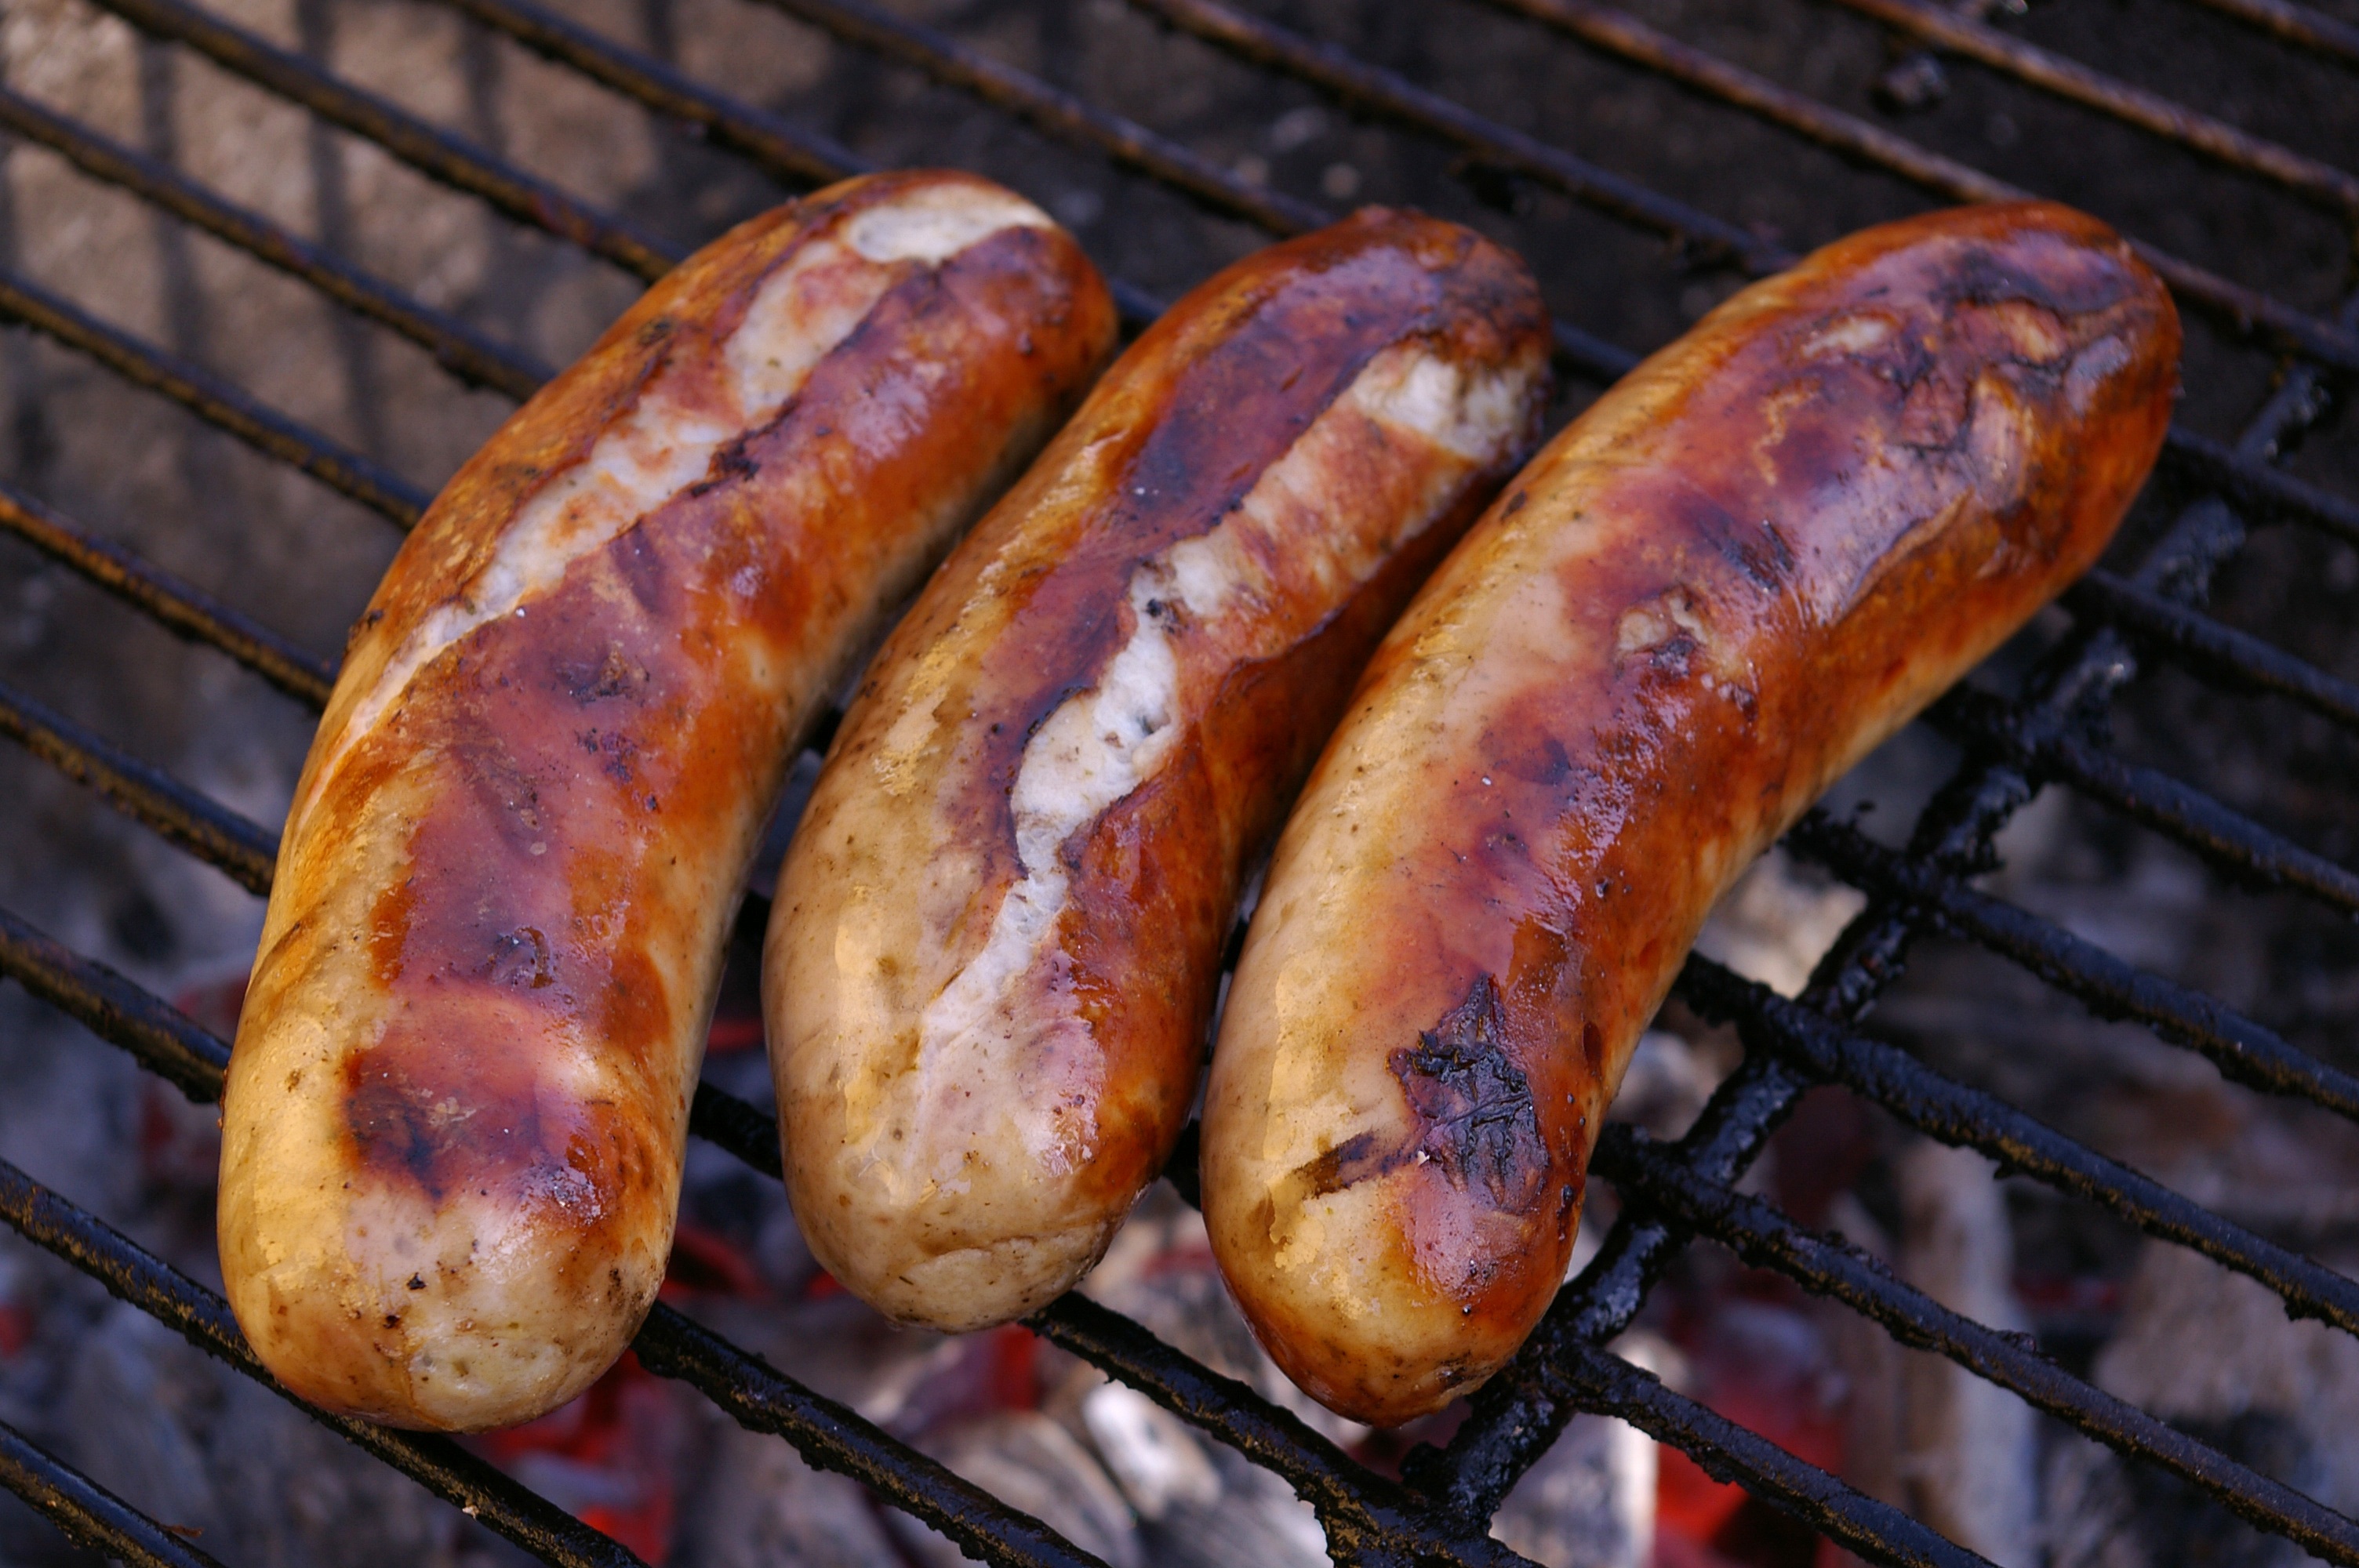
summer, celebration, dish, food, cooking, bbq, barbeque, fire, garden, eat, meat, barbecue, cuisine, delicious, steak, grill, sausage, charcoal, hot, party, tasty, roasting, bratwurst, grilled, sausages, grilling, grilled meats, grill sausage, on grilling, human action, animal source foods, kielbasa, breakfast sausage, italian sausage, boerewors, longaniza